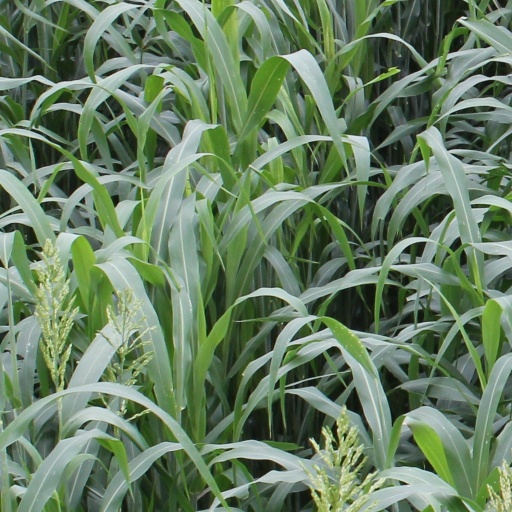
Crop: sorghum